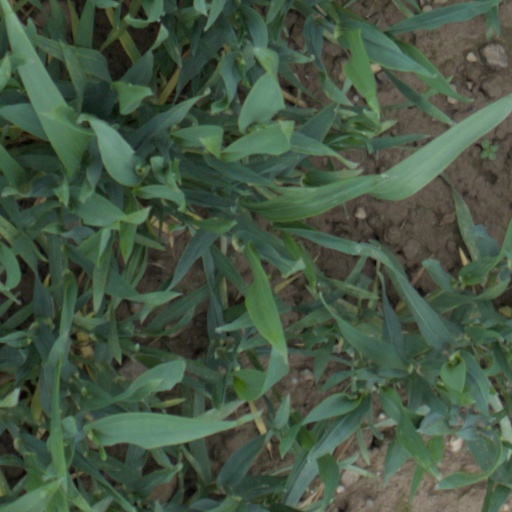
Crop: wheat